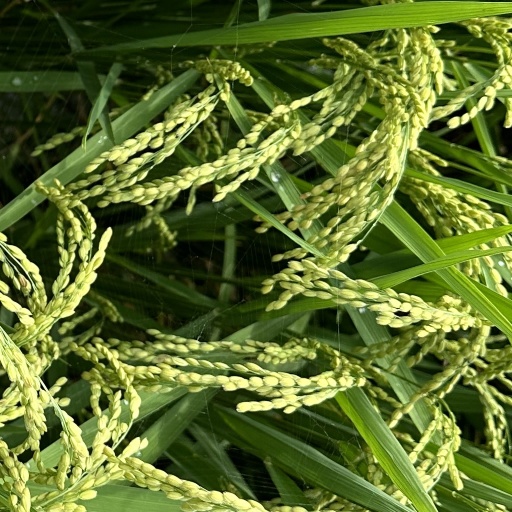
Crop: rice